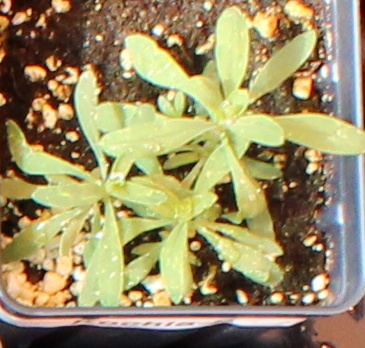
Label: Kochia